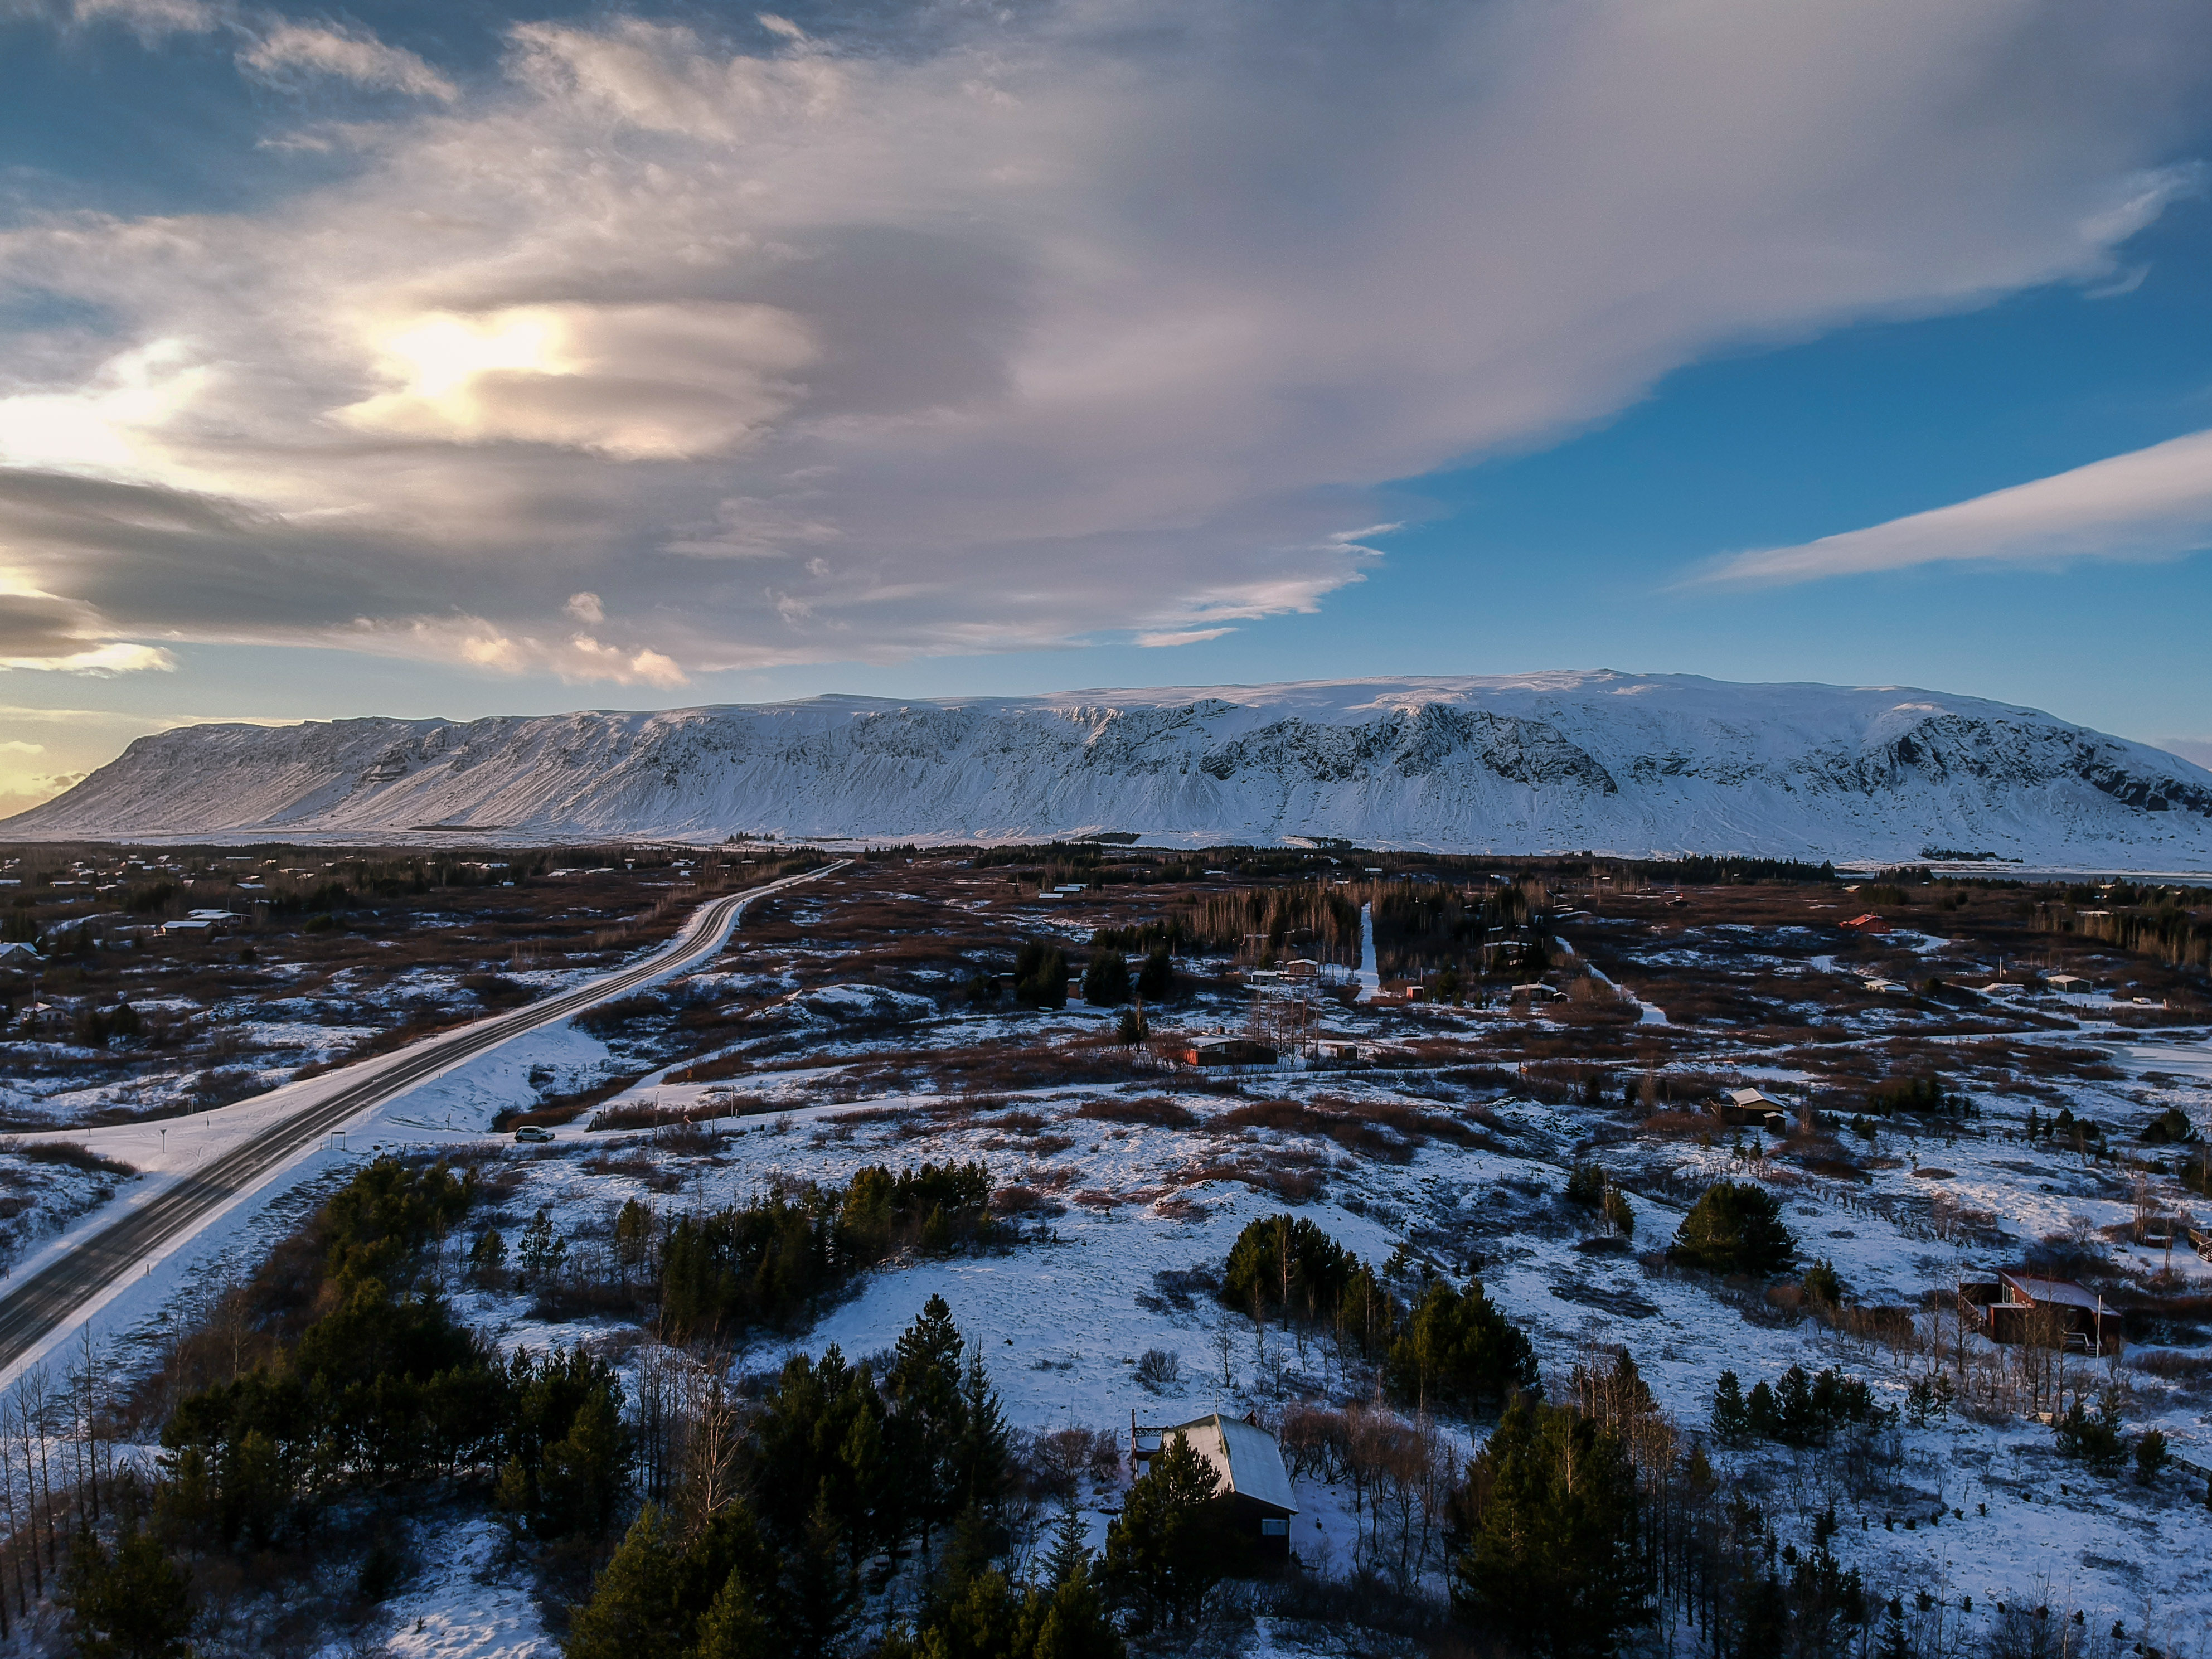
sky, highland, cloud, winter, snow, mountain, mountainous landforms, wilderness, fell, hill, freezing, tundra, landscape, rock, tree, horizon, geological phenomenon, atmosphere, ice, sunlight, geology, evening, rural area, road, ridge, mountain range, national park, arctic, sunset, ocean, meteorological phenomenon, sea, ice cap, plain, city, terrain, wind